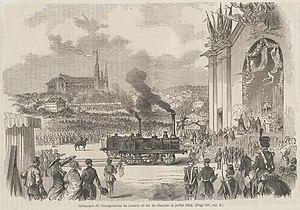
Cérémonie de l'inauguration du chemin de fer de Chartres (5 juillet 1849). . Gravure extraite de l'ouvrage de Victor Duruy, Histoire populaire contemporaine de la France, Tome deuxième, Paris, Lahure, 1865, p. 192.
Charles-Louis-Napoléon Bonaparte, dit Louis-Napoléon Bonaparte, né le 20 avril 1808 à Paris et mort le 9 janvier 1873 à Chislehurst, est un monarque et un homme d'État français. Il est à la fois l'unique président de la Deuxième République, le premier chef d'État français élu au suffrage universel masculin, le 10 décembre 1848, le premier président de la République française, et après la proclamation de l'Empire le 2 décembre 1852, le dernier monarque du pays sous le nom de Napoléon III, empereur des Français.
Cette page concerne l'année 1849 du calendrier grégorien.